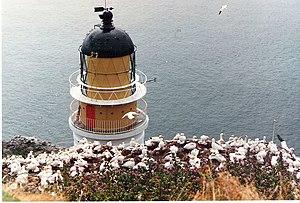
Des fous de Bassan et le phare de Bass Rock, Firth of Forth, Écosse
Le phare de Bass Rock est un phare maritime construit sur l'île inhabitée de Bass Rock dans l'estuaire de Firth of Forth, à environ 5 km au nord-est de North Berwick dans l'ancien comté de Lothian au sud-est de l'Écosse. C'est maintenant un monument classé du Royaume-Uni de catégorie C.